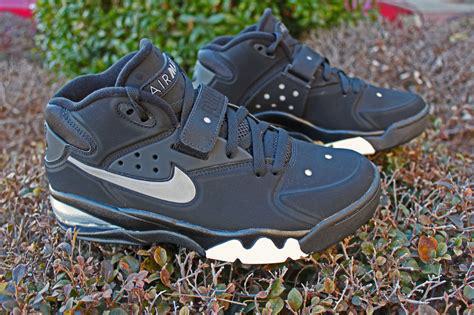
Brand: Nike
Model: Air Force Max